Robin Hood's Bay railway station

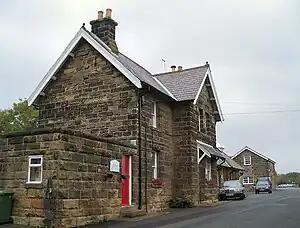
The former station buildings at Robin Hood's Bay (2005)

Robin Hood's Bay railway station was a railway station on the Scarborough & Whitby Railway situated from Scarborough and from Whitby It opened on 16 July 1885, and served the fishing village of Robin Hood's Bay, and to a lesser extent the village of Fylingthorpe. On the north-bound journey trains had to climb a mile and a half at 1-in-43 out of the station.